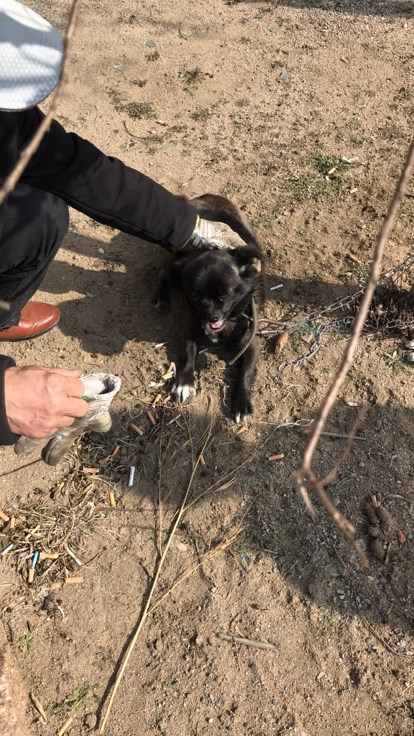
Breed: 3336-n000121-chinese_rural_dog